NFL Europe

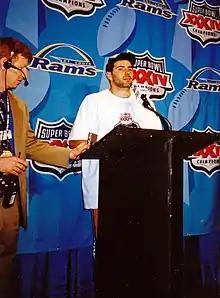
Quarterback Kurt Warner was allocated to the Amsterdam Admirals in 1998. The following year, Warner led the St. Louis Rams to victory in Super Bowl XXXIV.

The World League of American Football, described by "The New York Times" as the "first trans-Atlantic major sports league", began play on March 23, 1991, with three games held in Frankfurt, Germany, Birmingham, Alabama, and Sacramento, California, respectively. After the conclusion of the regular season, the WLAF playoffs were held, featuring the three division champions (London Monarchs, New York/New Jersey Knights, and Birmingham Fire) and one wild-card team (Barcelona Dragons). London and Barcelona won their playoff games to meet in World Bowl '91 at Wembley Stadium, which London won 21–0.